Anbō, Yakushima

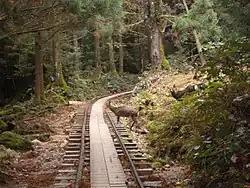
A view of Anbō Forest Railway

, also spelled Ambō, is a port town and the major settlement of the island of Yakushima, in Japan. It is part of the municipality (with town status) of Yakushima, Kagoshima Prefecture.